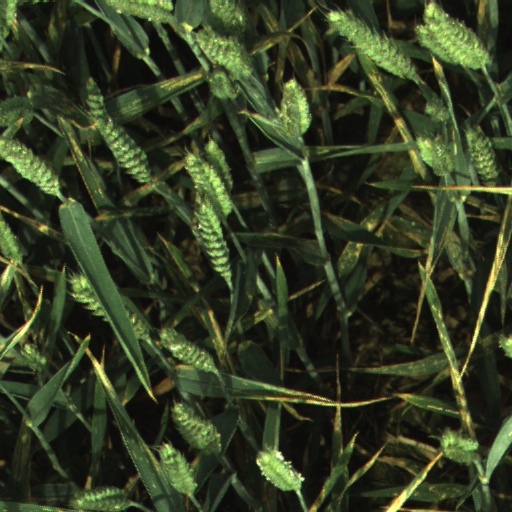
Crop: wheat